Tbilisi Open Air

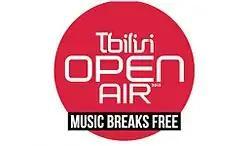

Tbilisi Open Air is an annual international music festival, with the emphasis on electronic and rock music, first held in Tbilisi, Georgia, on 15–17 May 2009. After that the festival is organized each year and is widely considered as the biggest music festival in Caucasus region. The festival mainly maintains several-day outdoor event format.